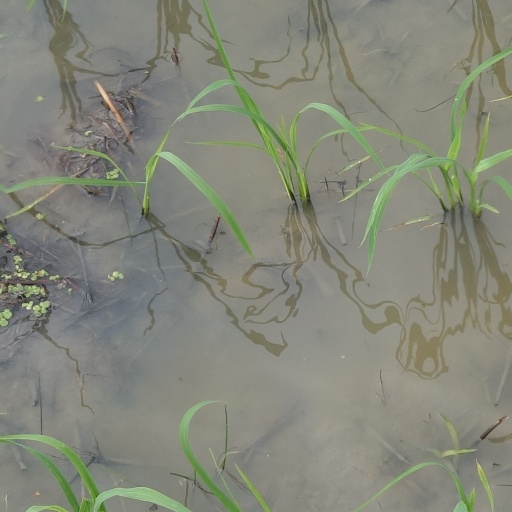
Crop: rice